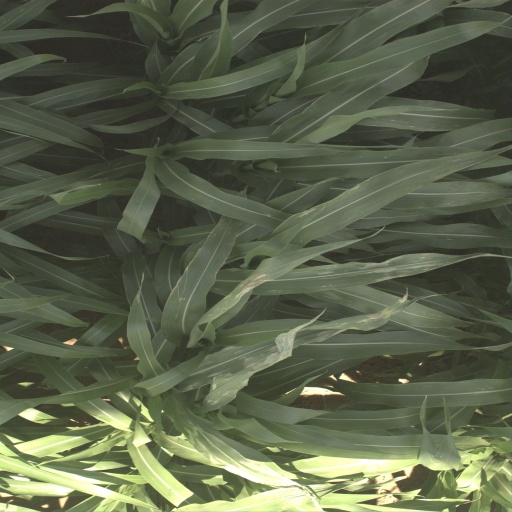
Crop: sorghum